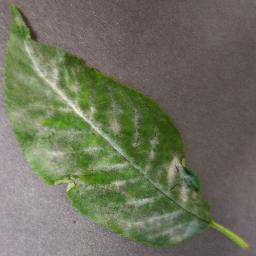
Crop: cherry
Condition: (including_sour)_powdery_mildew